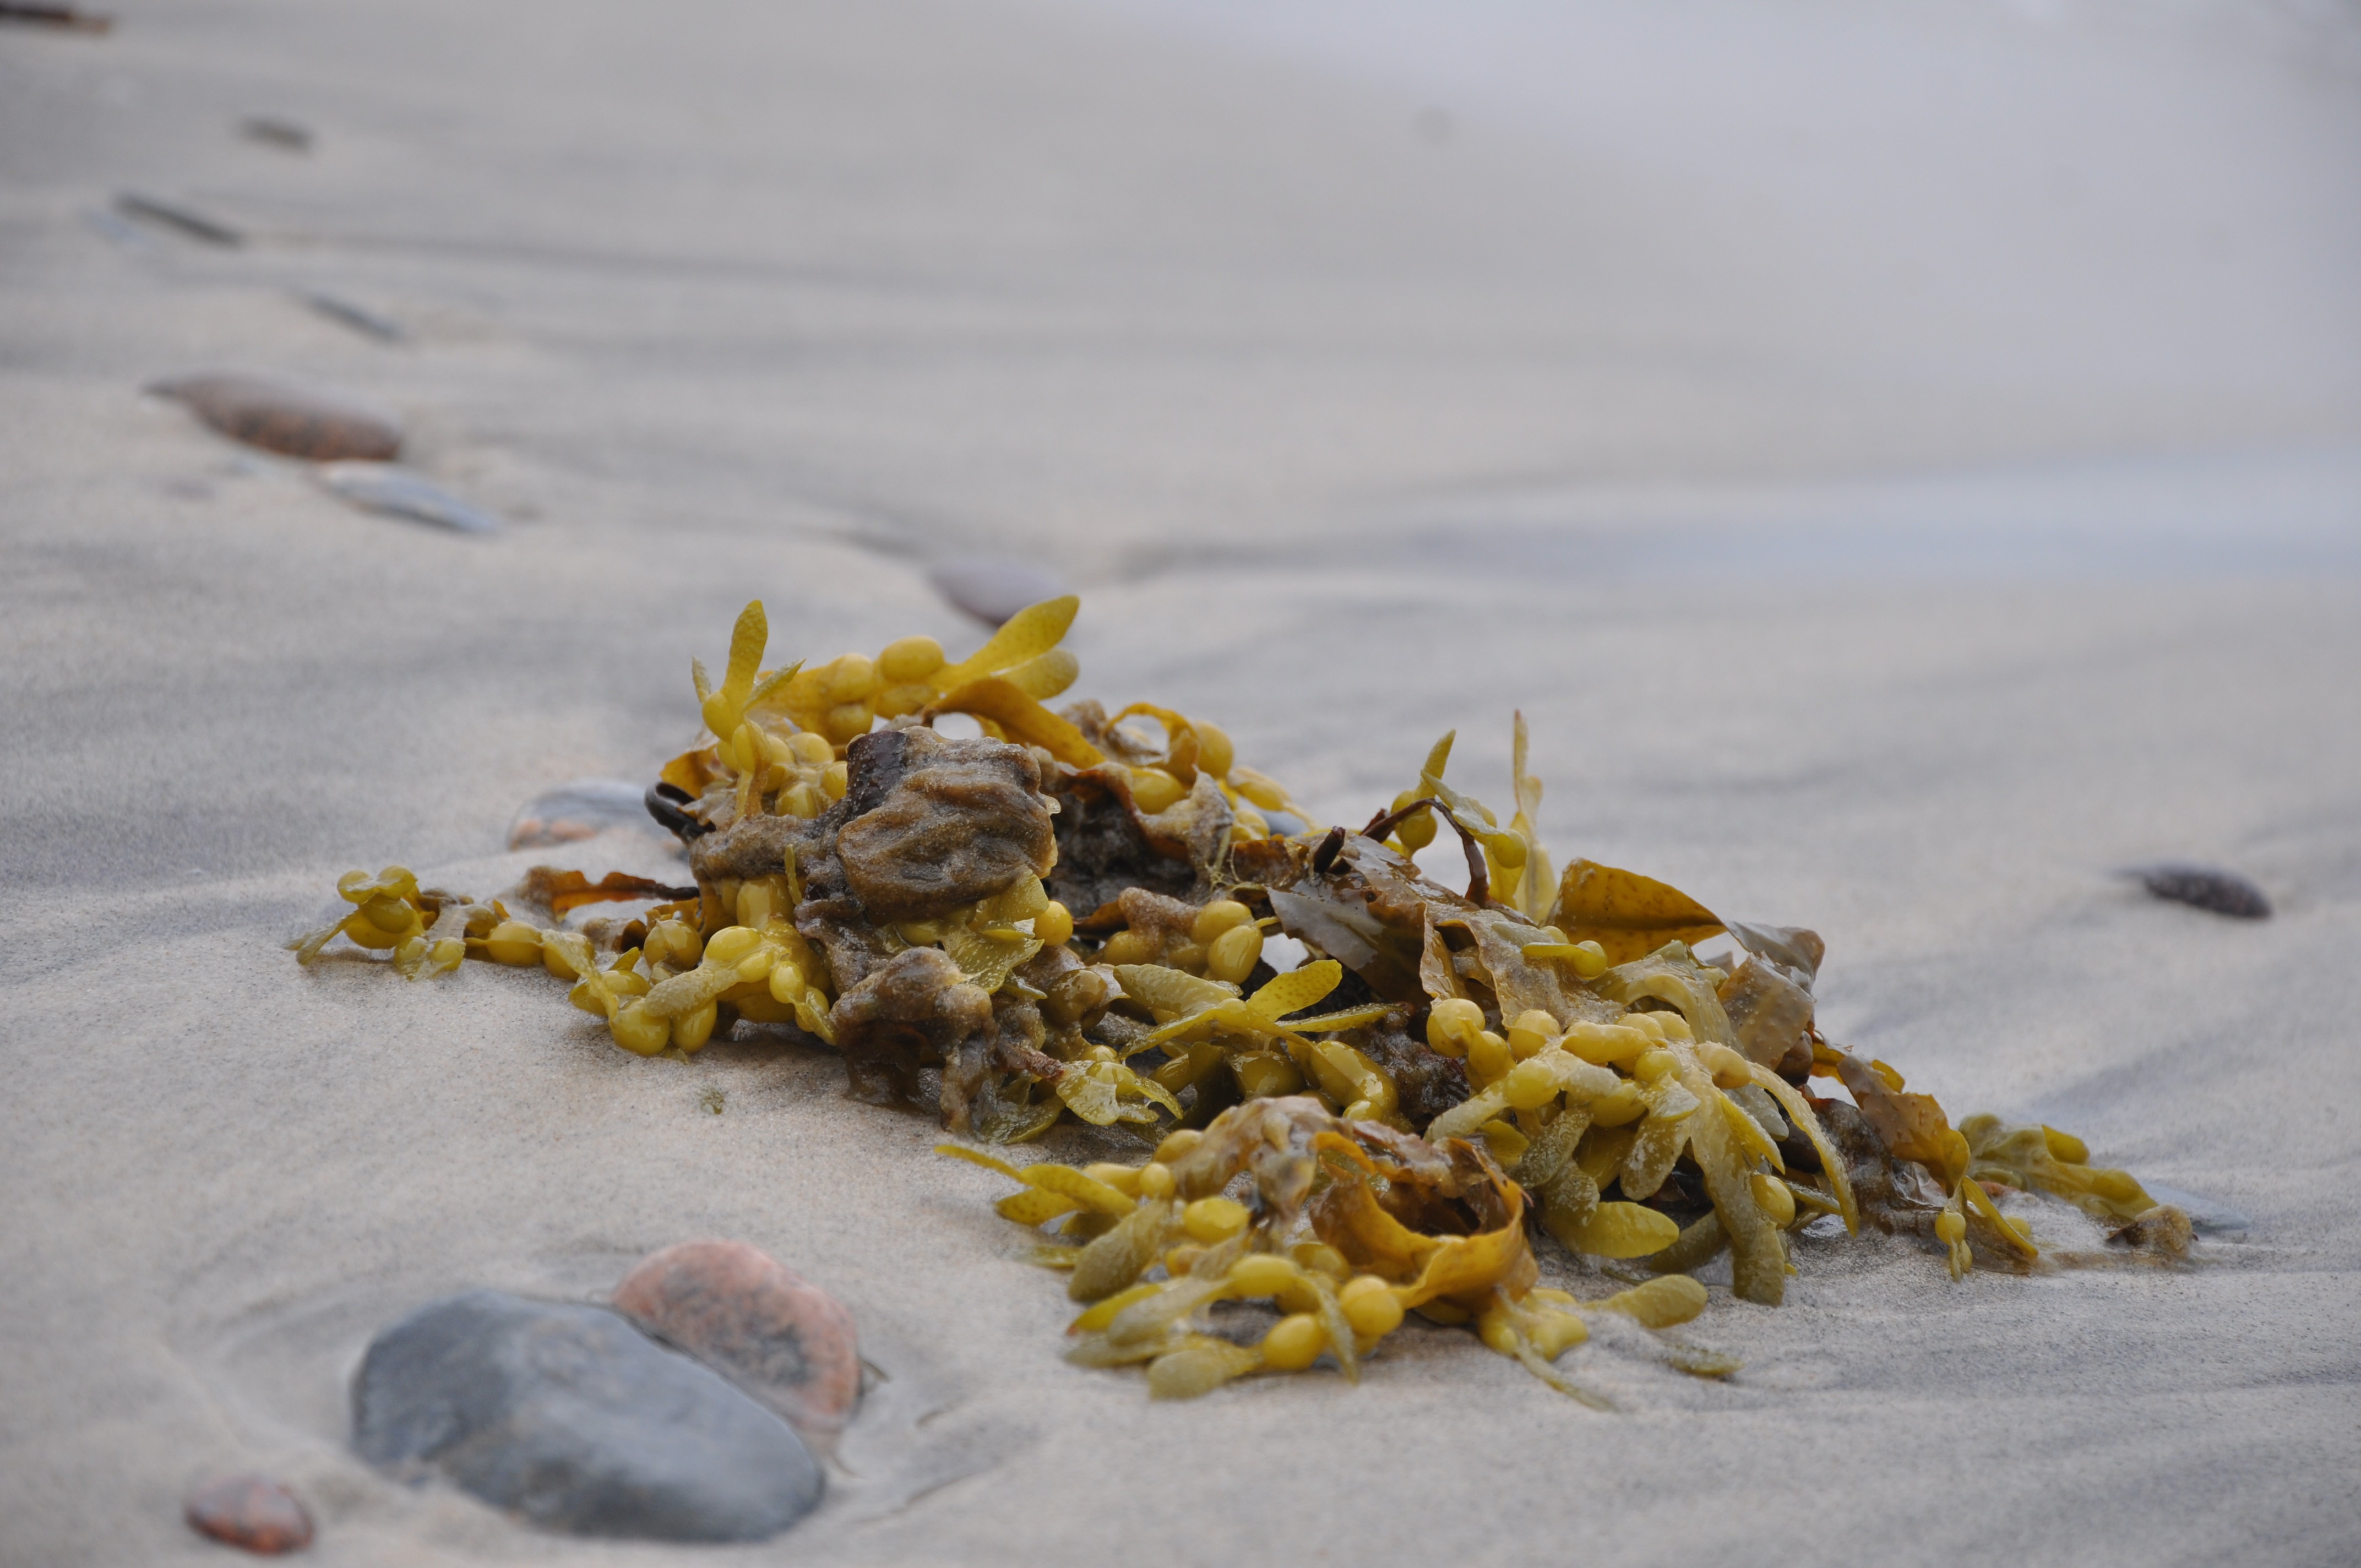
beach, sea, sand, leaf, flower, food, seaweed, yellow, algae, macro photography, glon, fucus, brunatnice